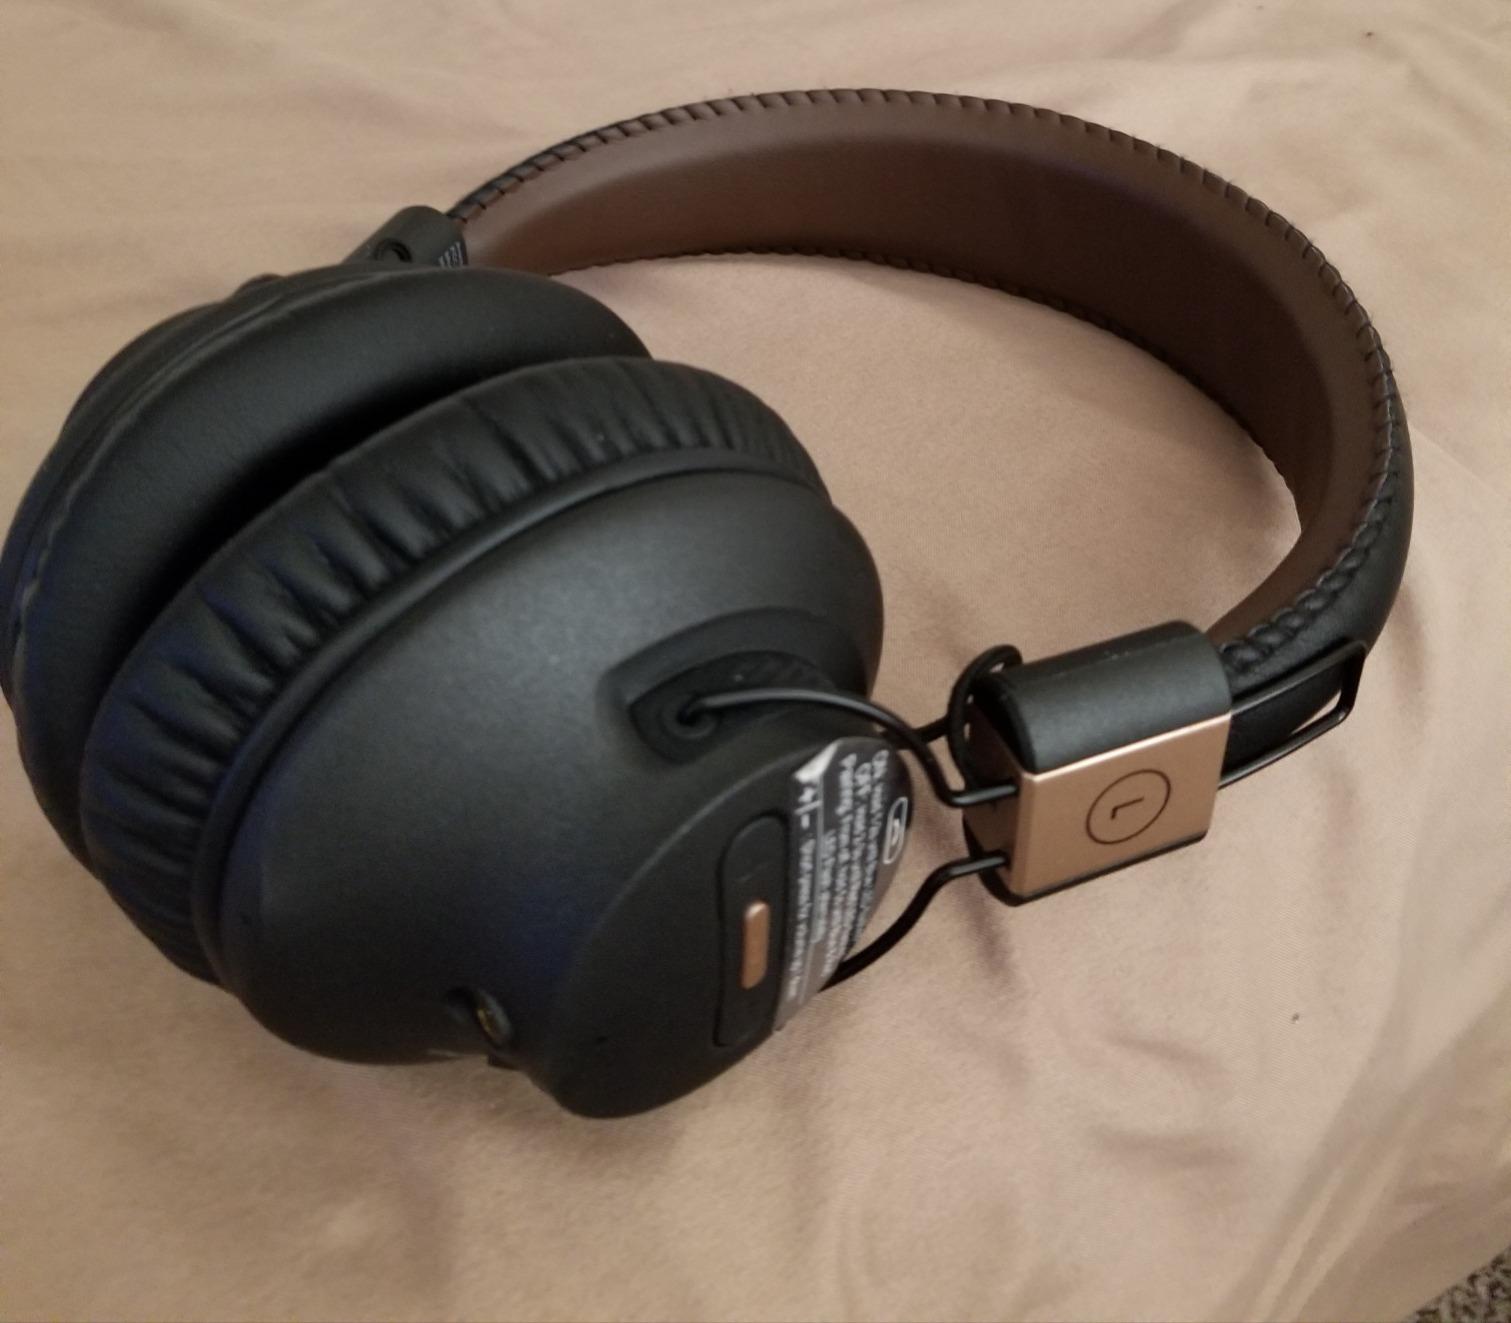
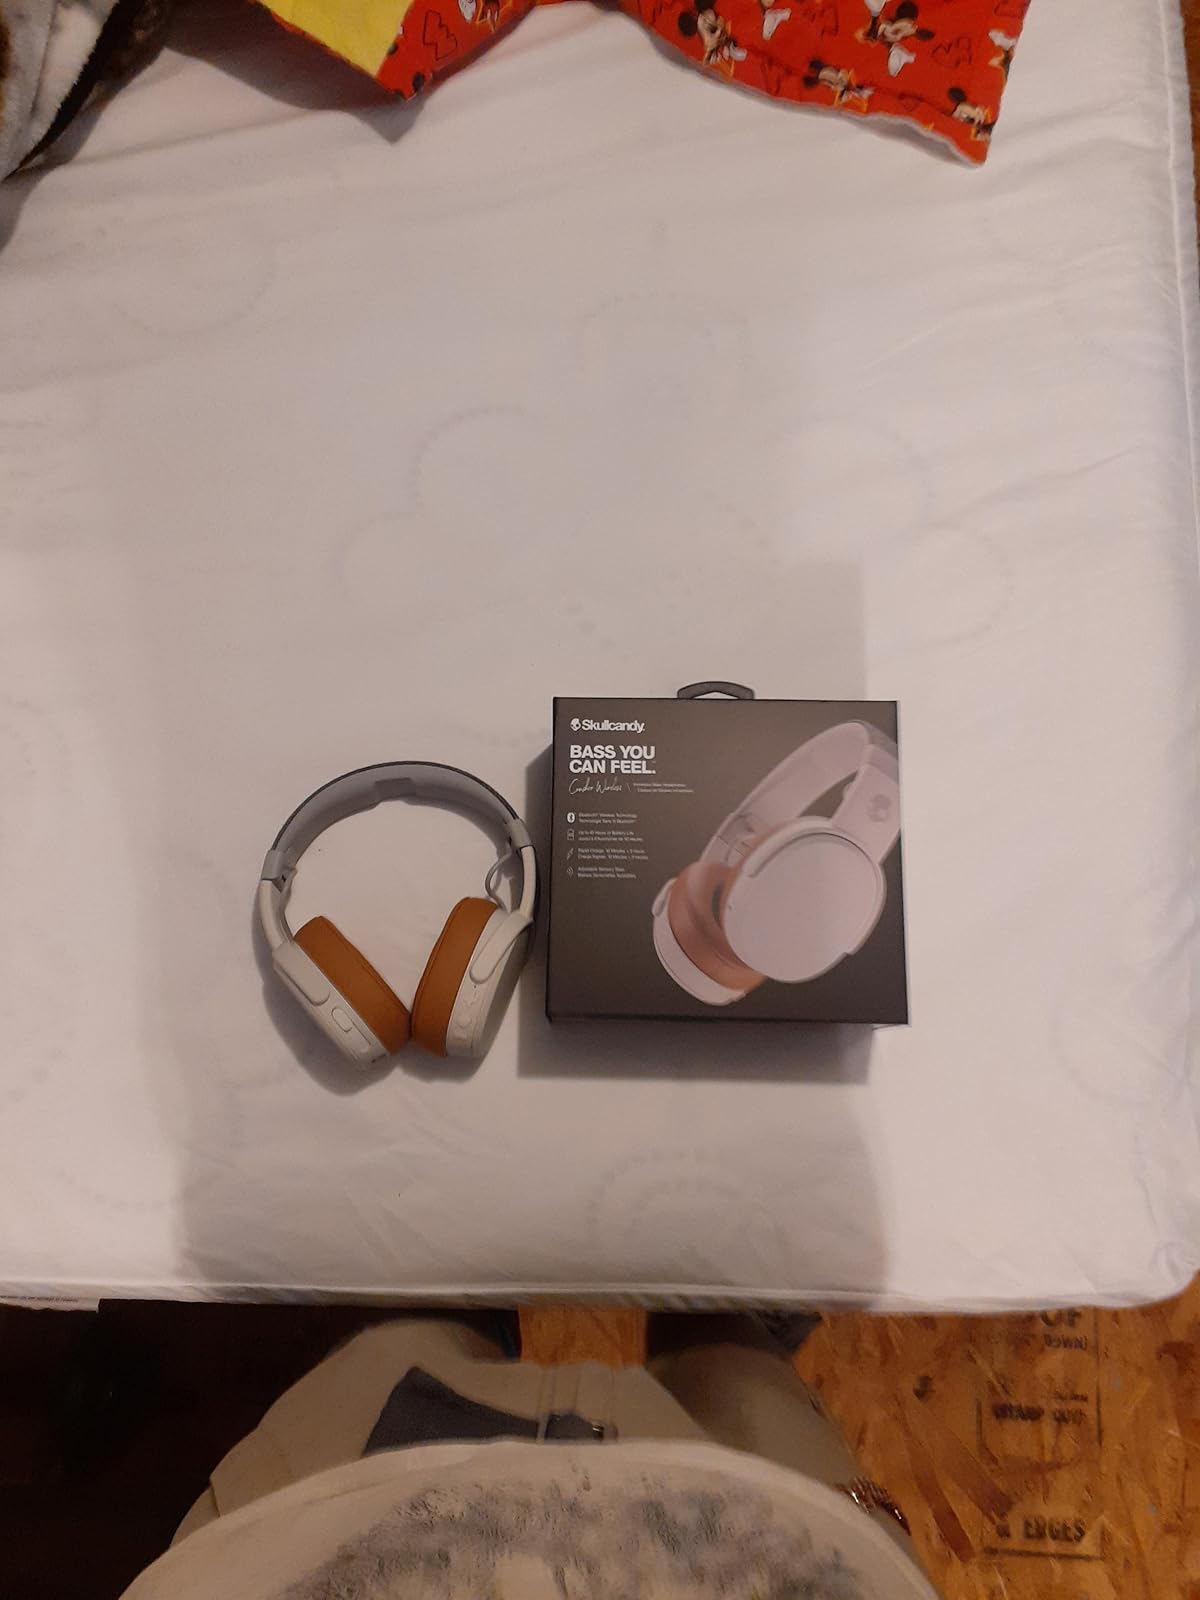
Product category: headphones
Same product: no